Biology

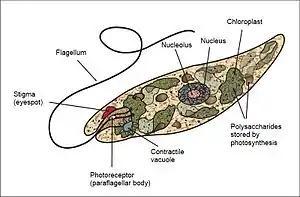
"Euglena", a single-celled eukaryote that can both move and photosynthesize

Gene expression is the molecular process by which a genotype encoded in DNA gives rise to an observable phenotype in the proteins of an organism's body. This process is summarized by the central dogma of molecular biology, which was formulated by Francis Crick in 1958. According to the Central Dogma, genetic information flows from DNA to RNA to protein. There are two gene expression processes: transcription (DNA to RNA) and translation (RNA to protein).